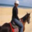
Label: horse